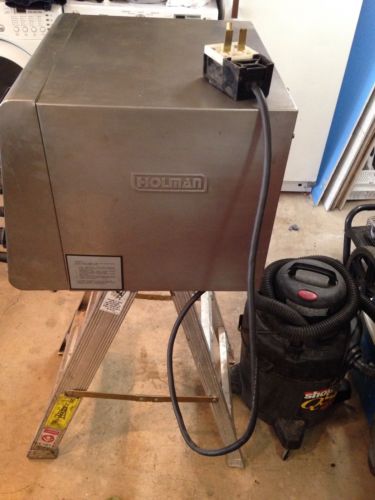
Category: toaster